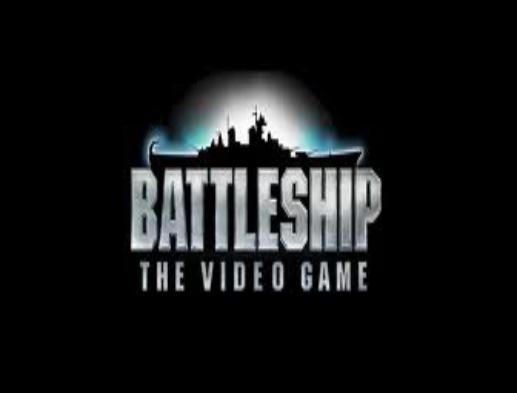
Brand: battleship
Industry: Leisure